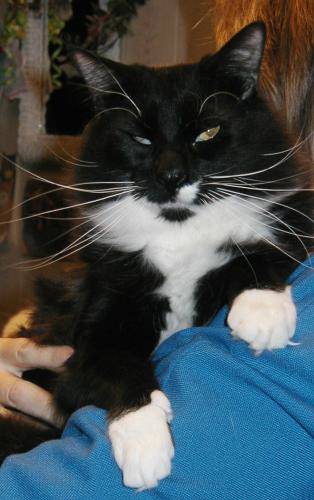
Label: cat